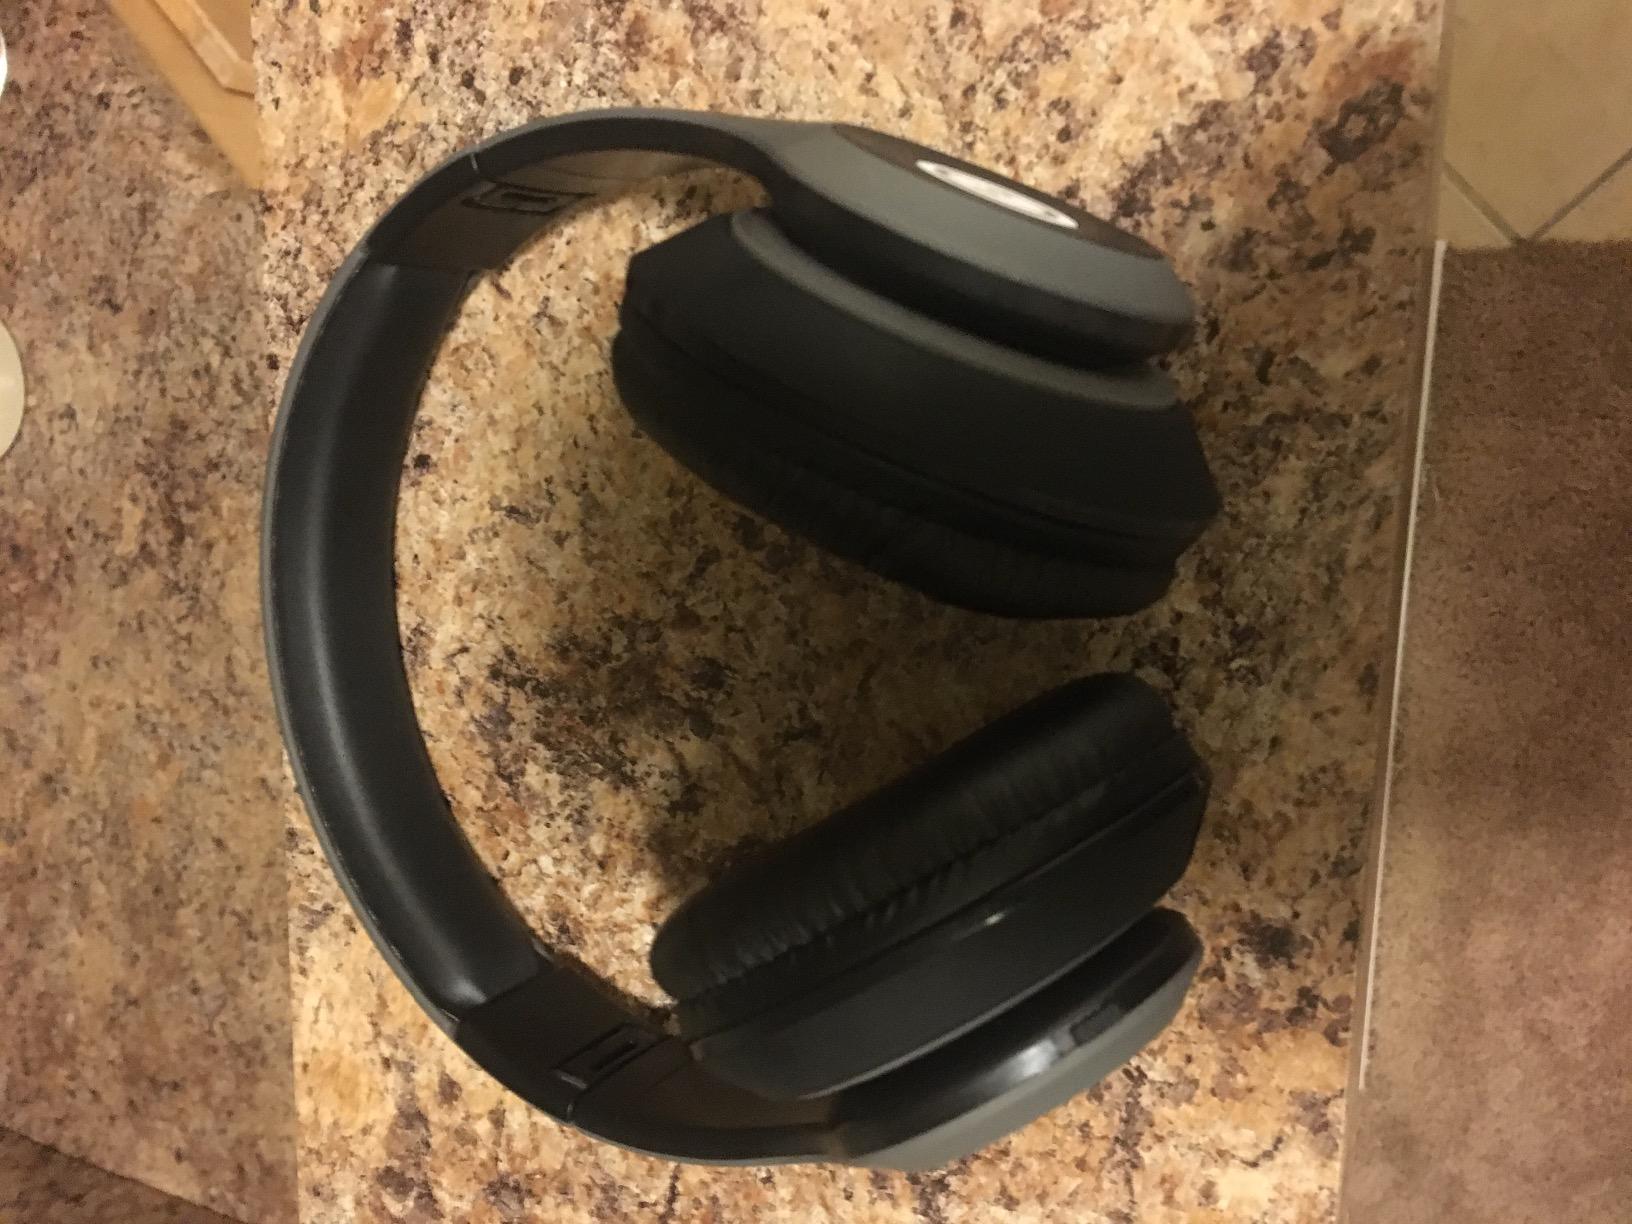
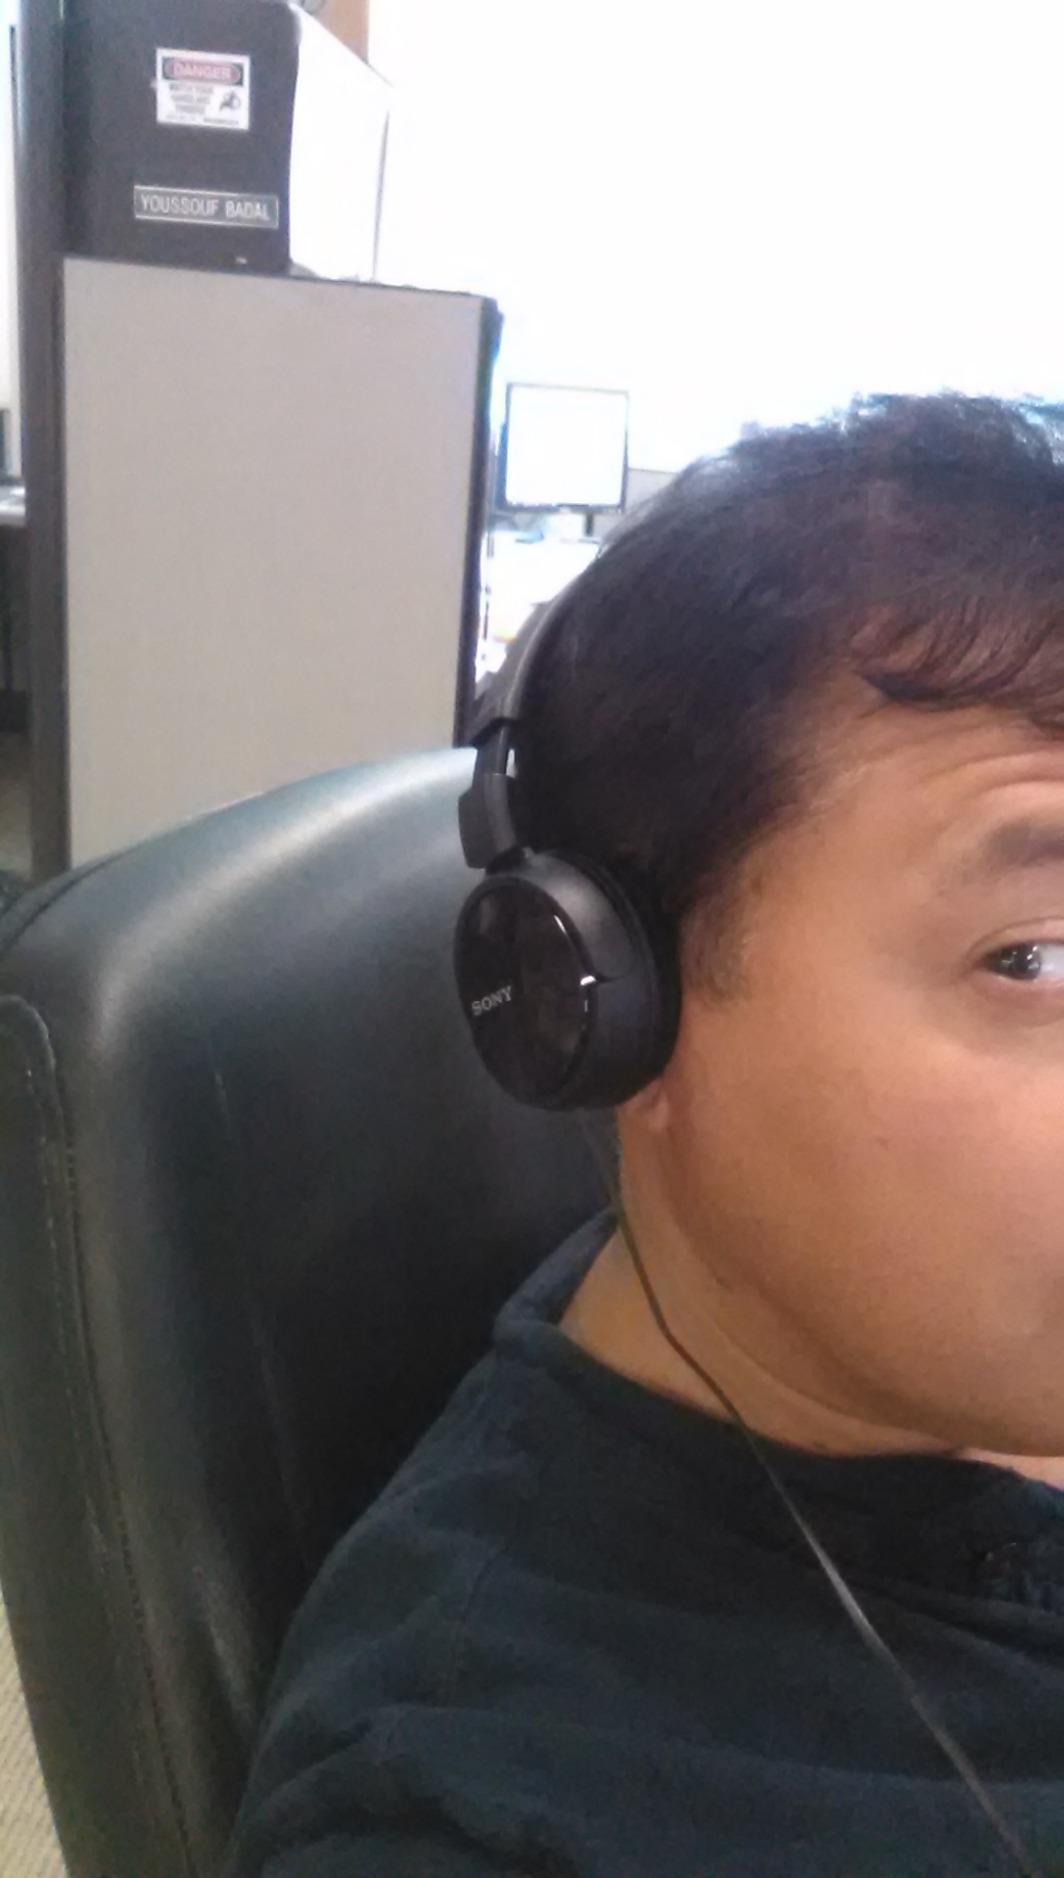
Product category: headphones
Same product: no